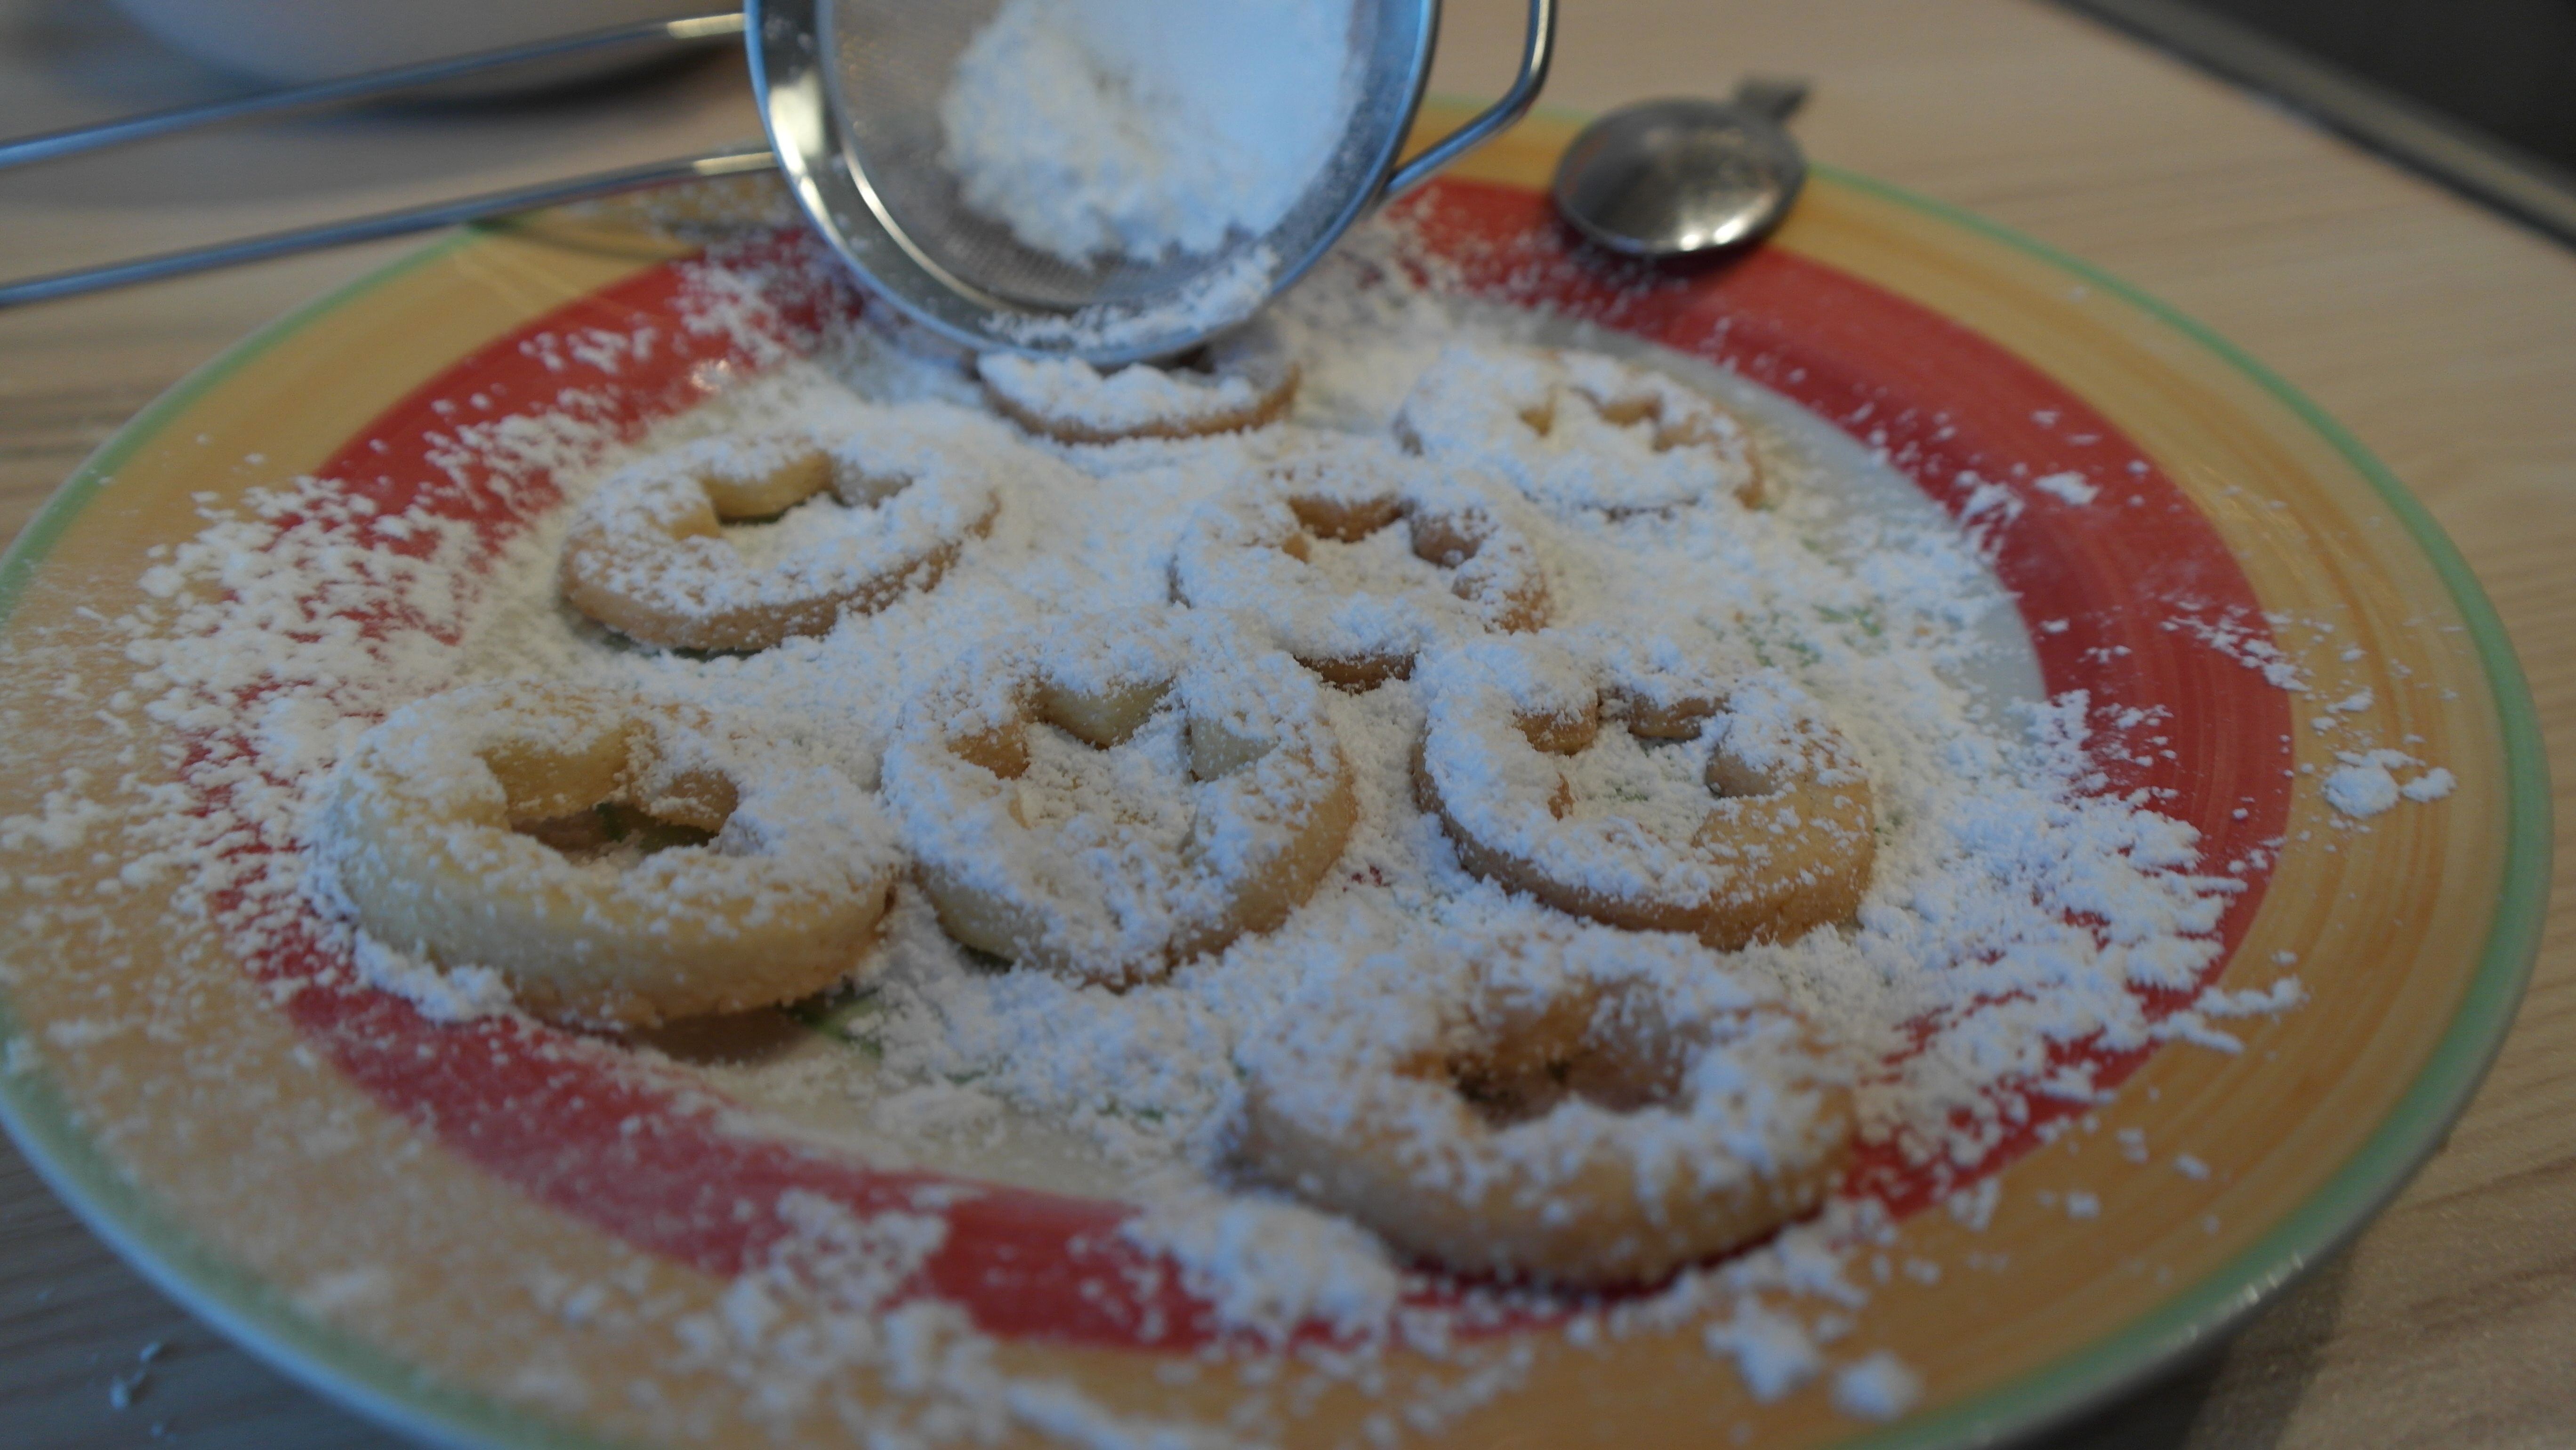
dish, food, produce, breakfast, baking, christmas, cookie, dessert, cuisine, dough, cookie cutter, advent, bake, pastries, icing sugar, cookies, sugar, flour, baked goods, small cakes, christmas baking, torte, cut out, shortcrust pastry, ramekins